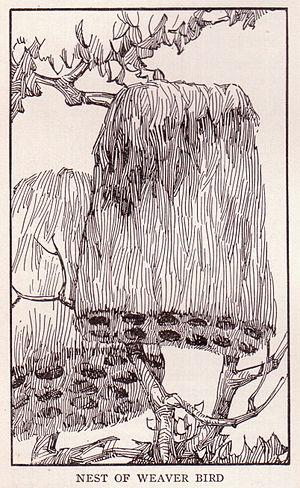
Une définition de l'histoire de la construction, qui la distingue de l'histoire de l'architecture, pourrait nous être donnée par Vitruve : elle s'attache à décrire les matériaux que fournit la nature et l'usage qu'on en fait. Il n'y est pas question de l'origine de l'architecture, mais bien de celle des bâtiments, ainsi que de la manière dont on est parvenu à donner à l'art de bâtir les développements et le degré de perfection où nous le voyons aujourd'hui. Le champ de l'histoire de la construction s'est constitué dans certains pays comme un domaine d'étude universitaire à part entière.
Le nid désigne généralement la structure construite par les oiseaux pour fournir un premier abri à leur progéniture. Les nids sont généralement fabriqués à partir de matériaux organiques tels que brindilles, herbes, mousses ou feuilles, parfois garnis de plumes. Certains oiseaux, comme le faucon pèlerin, peuvent utiliser le nid abandonné d'autres espèces, d'autres comme le coucou, pondent dans la couvée d'une autre espèce. Quelques espèces de martinets fabriquent des nids de salive improprement dits « nids d'hirondelles », comestibles.